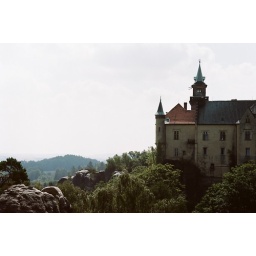
castle in the sky